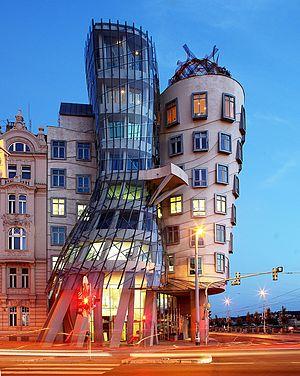
L'Architecture moderne ou Mouvement moderne naît du passage progressif de la campagne à la ville dans un contexte de changements techniques, sociaux et culturels liés à la révolution industrielle. Les conséquences se font sentir dans la construction et l'urbanisme entre la fin du XVIIIᵉ siècle et le début du XIXᵉ siècle et plus précisément dans l'après guerre après Waterloo. Puis une ligne cohérente de pensée se produit pour la première fois en Angleterre avec William Morris en 1860 mais le point crucial du processus qui met la théorie et la pratique face à la réalité est atteint par Walter Gropius en 1919 quand il ouvre le Bauhaus de Weimar. C'est à ce moment que l'on peut parler au sens strict du terme de mouvement moderne.